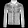
Label: Coat